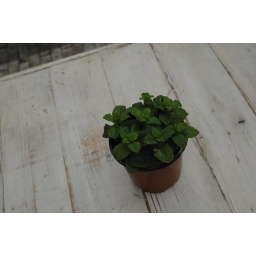
green herb in the small pot